Jimmy Swinnerton

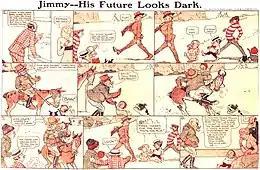
Jimmy Swinnerton's "Little Jimmy" (1912)

The son of Judge J. W. Swinnerton, in his early teens Jimmy provided cartoon advertisements in the windows od local businesses. He was 14 when he entered the San Francisco School of Design, where the painter Emil Carlsen was one of his instructors. He was still a teenager when he became a staff cartoonist for Hearst's "San Francisco Examiner" in 1892. One of his first assignments was to produce for the children's section of the newspaper a weekly cartoon, successively titled "California Bears", "The Little Bears" and "Little Bears and Tykes". Comic art historians like Robert Greenberger have called the "Little Bears" the first comic strip, preceding "The Yellow Kid" by three years. This assertion is debatable, depending on the definition of comic strip, but Swinnerton was certainly drawing multi-panel stories with speech balloons by 1900.